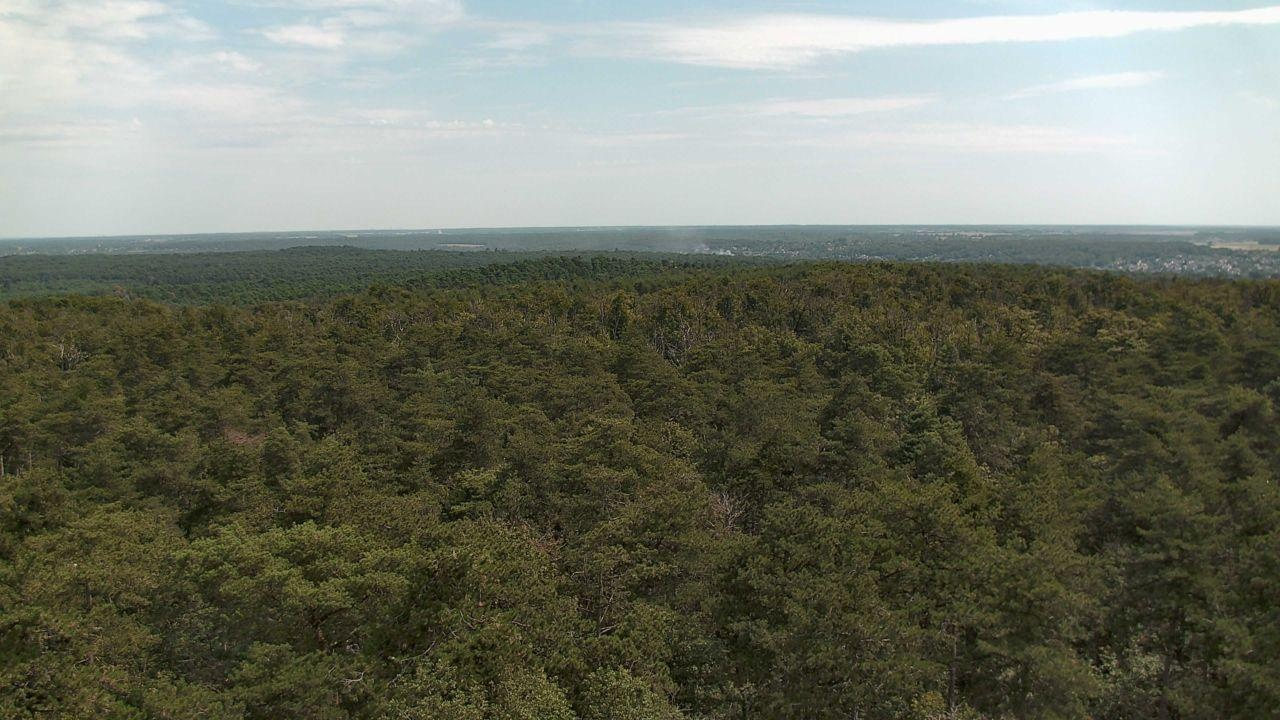
Fire: no
Smoke: yes